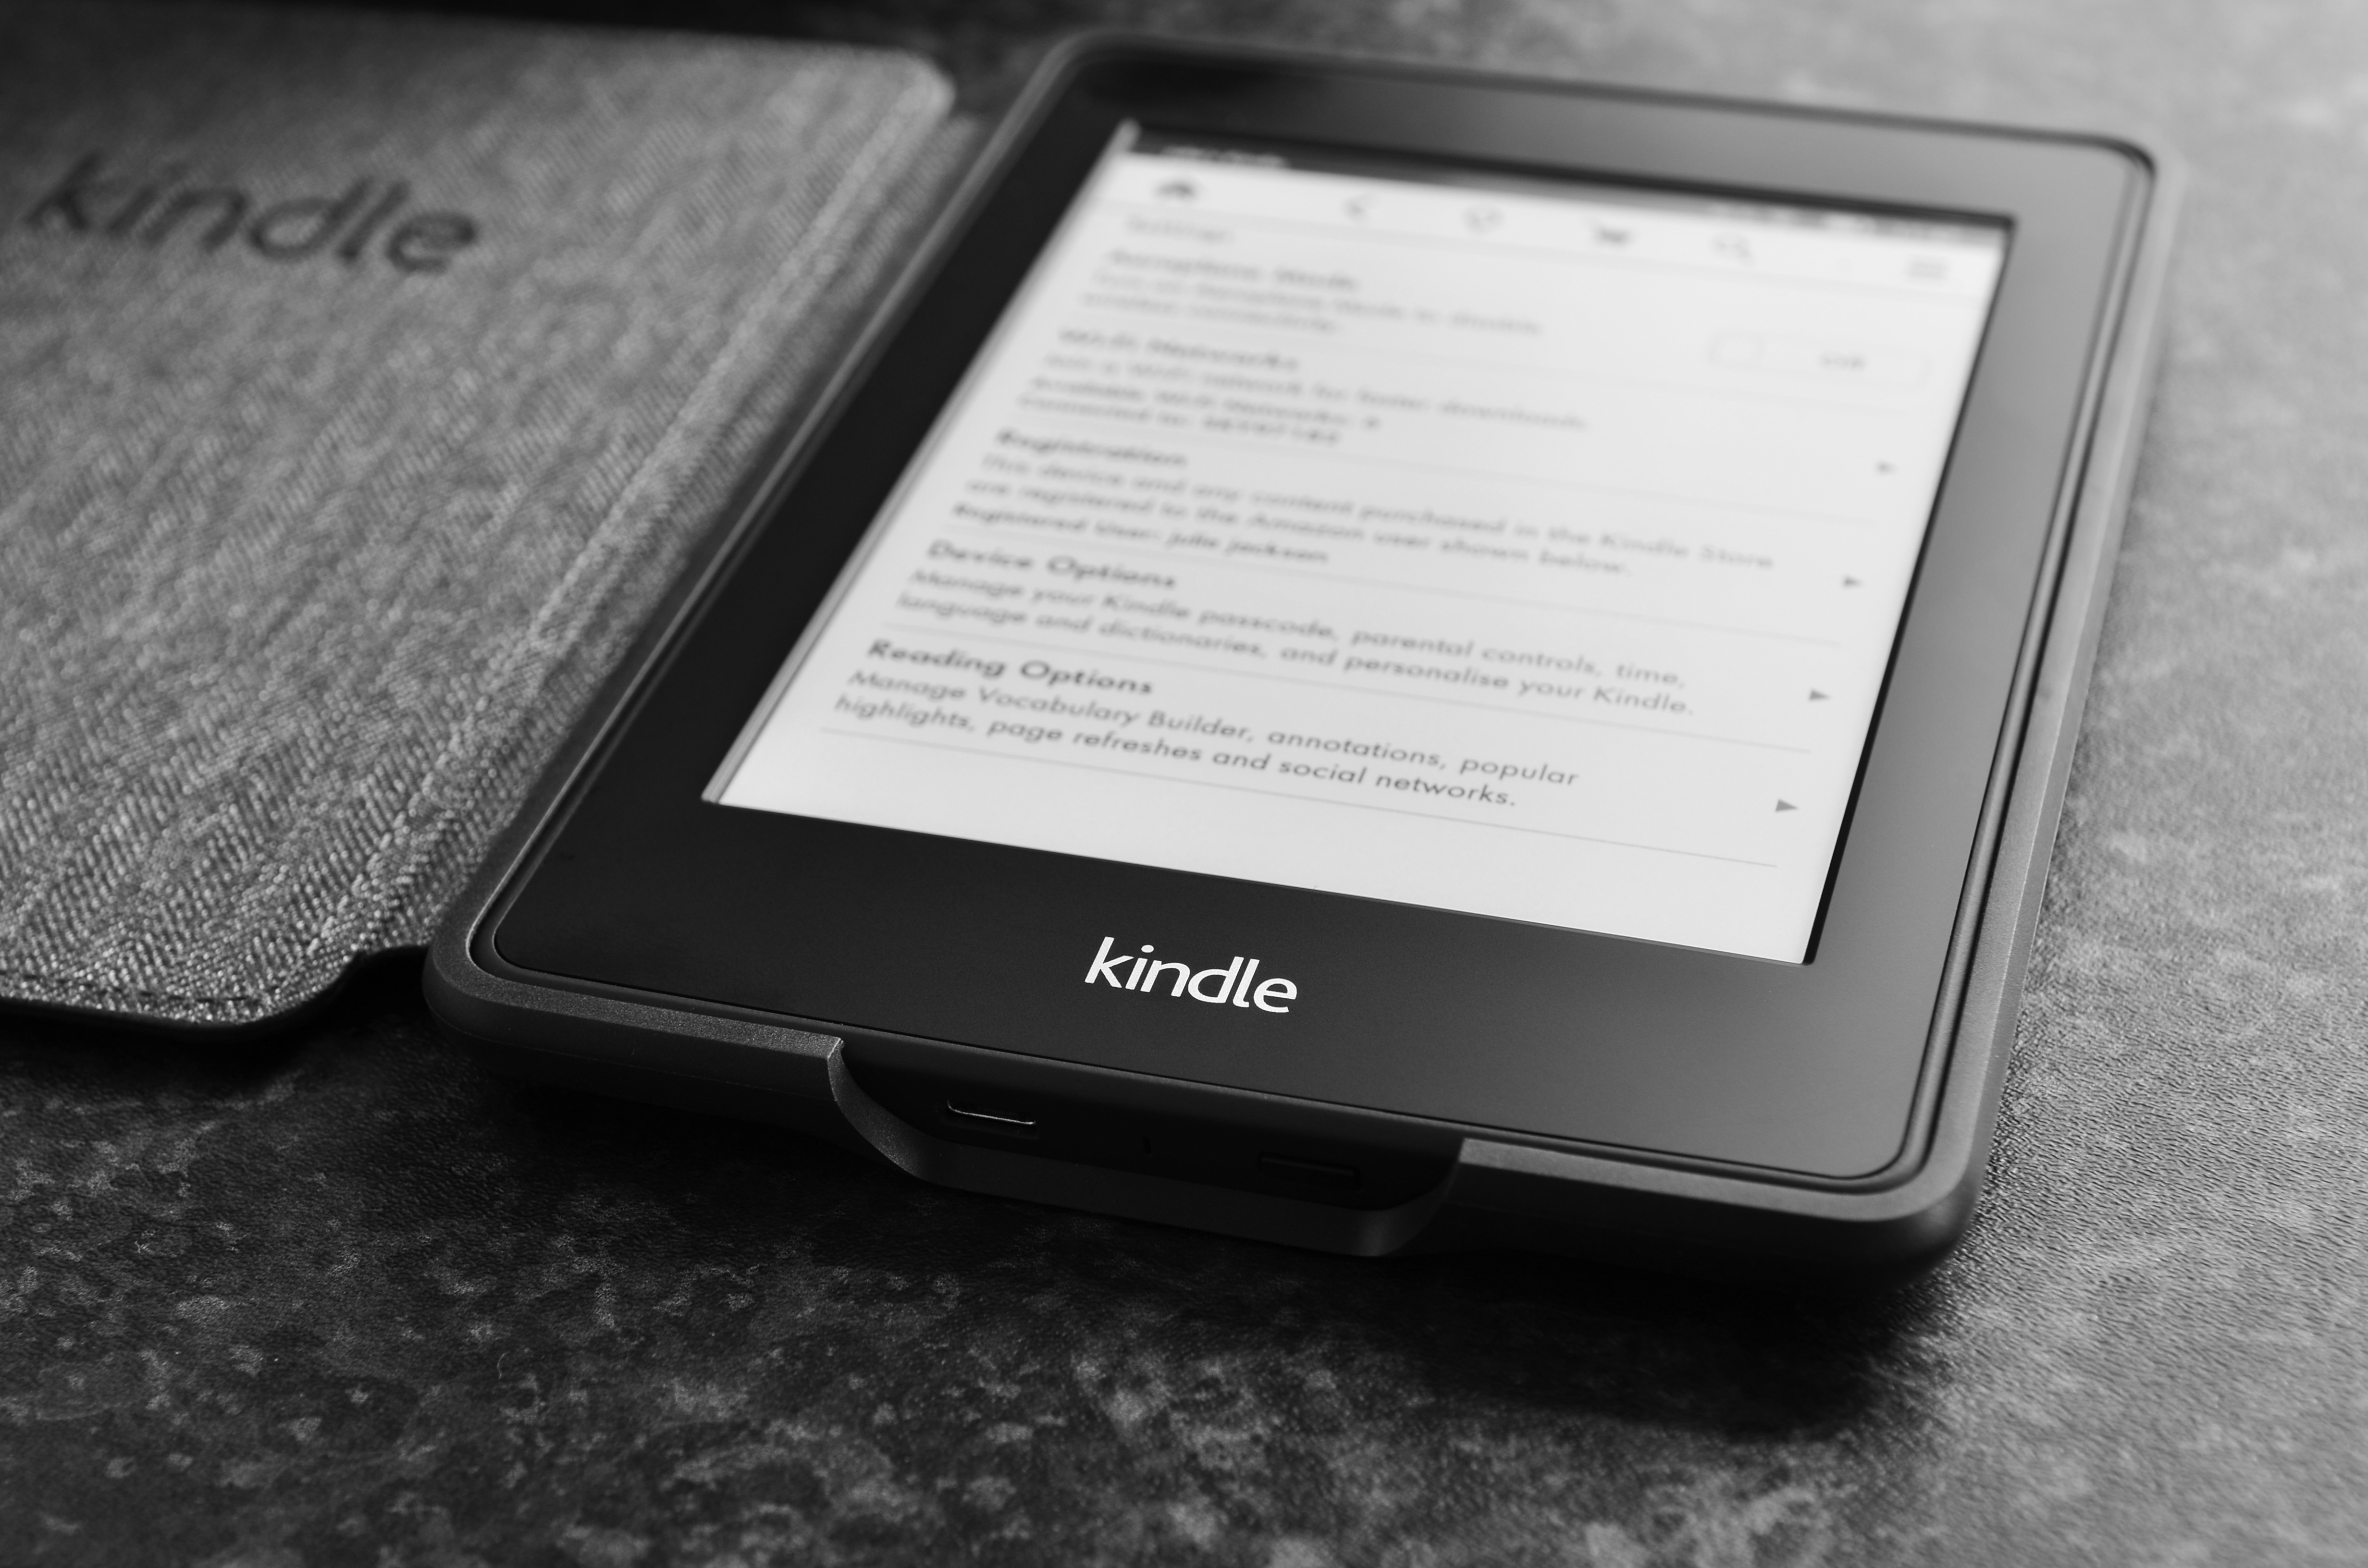
technology, gadget, brand, text, eye, multimedia, kindle update, kindle download, amazon kindle update, update kindle, download kindle, kindle paperwhite update, download kindle app, kindle fire update, update kindle fire, update my kindle